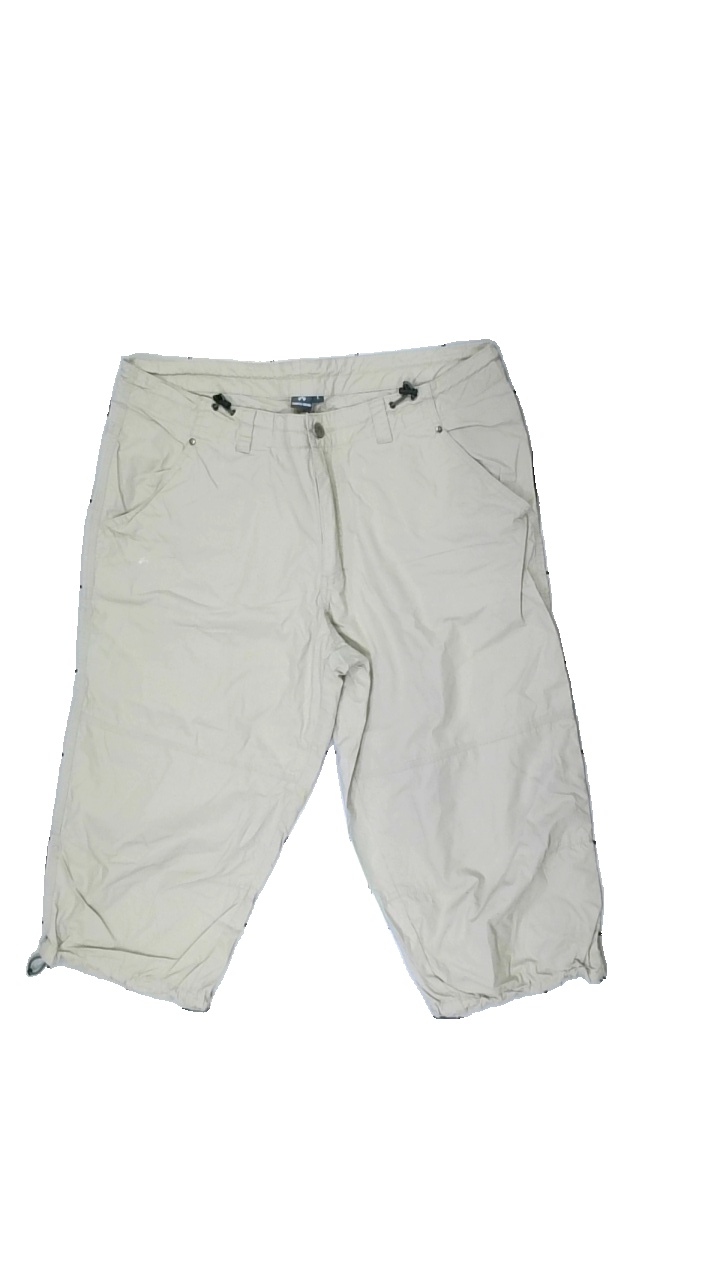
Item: Shorts (Men)
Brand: North Bend
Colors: Beige
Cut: Regular, Long
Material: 100% cotton
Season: All
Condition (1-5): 3
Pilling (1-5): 3
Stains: Minor
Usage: Recycle
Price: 50-100